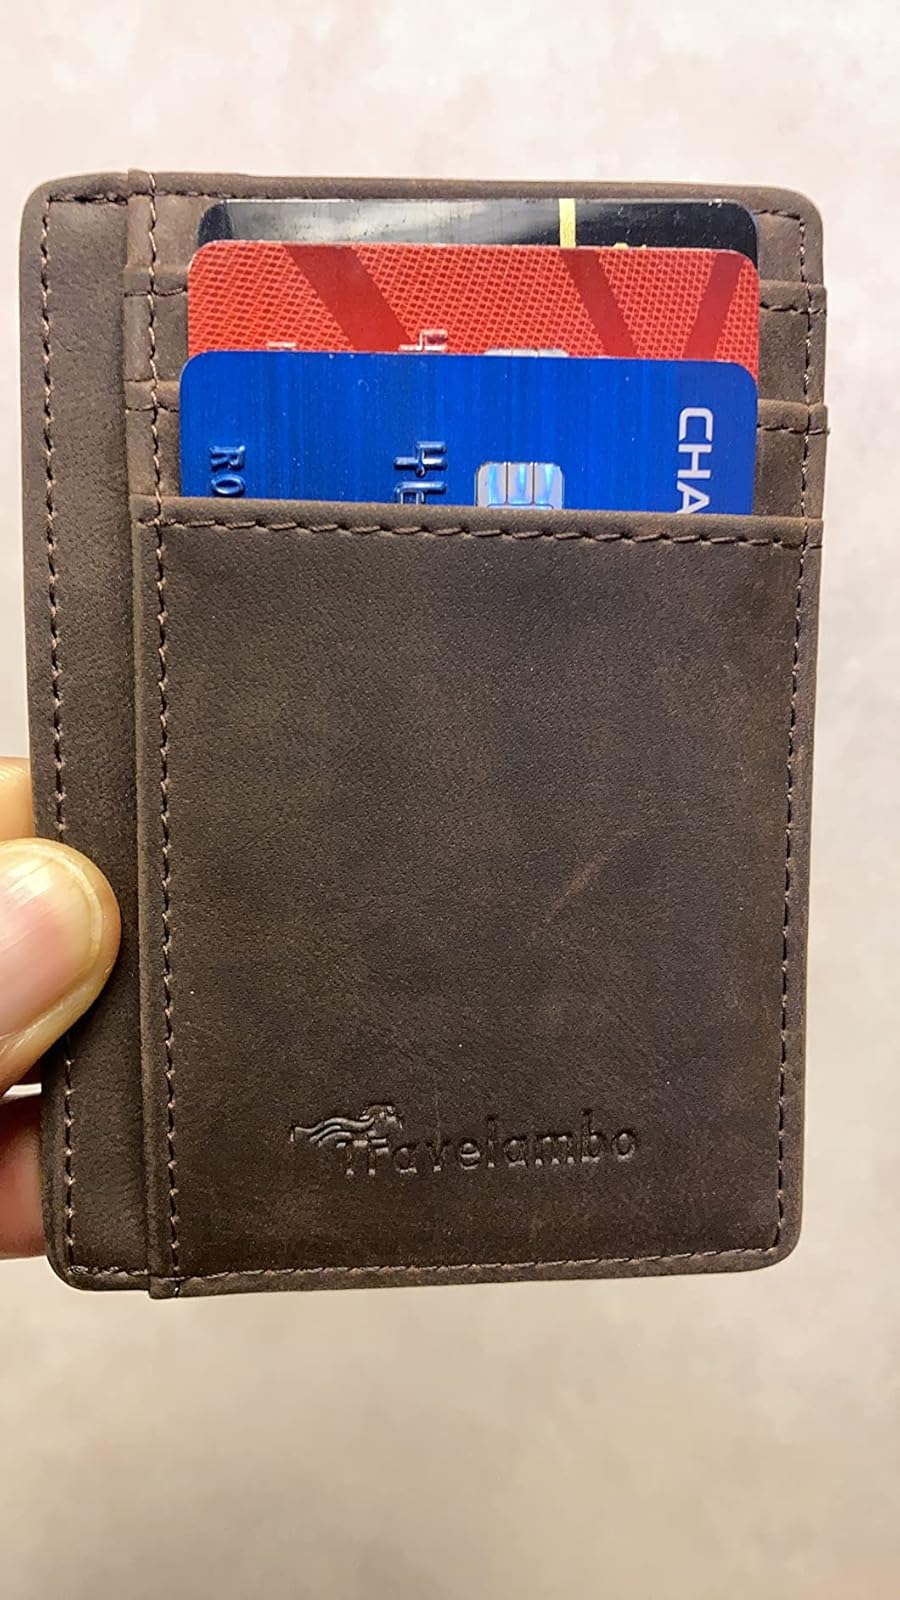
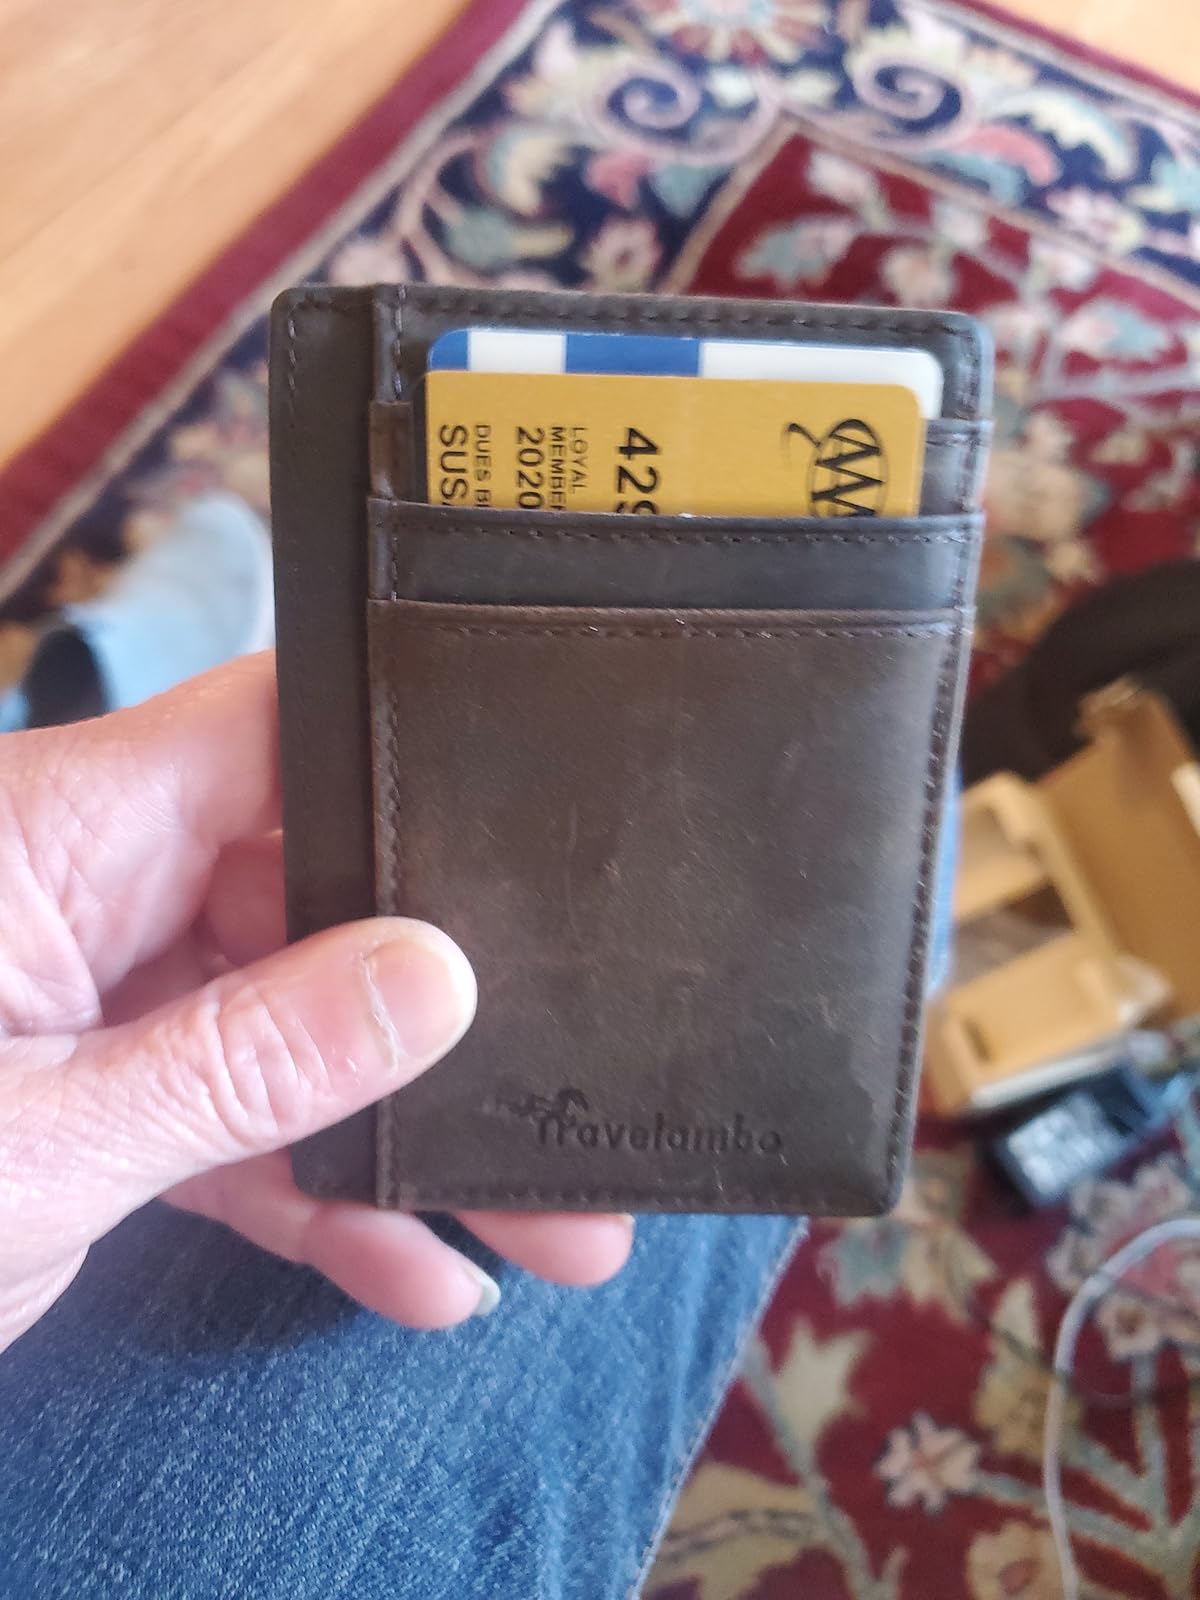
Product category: accessories_wallet
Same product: yes